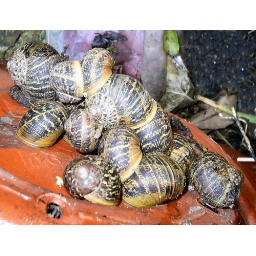
This is what I found when I turned over a plant pot today...